Cologne City Hall

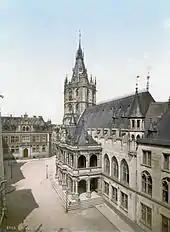
Cologne City Hall around 1900; the Loggia visible in the centre, Saalbau in centre right and Tower in the background.

The City Hall is located on the site of the former Ancient Roman Praetorium, which until the year 475 was seat of the Roman Governor of Germania Inferior. Merovingian kings are known to have used the praetorium as a "regia" until 754, however the building was ultimately destroyed by an earthquake in the late 8th century. Under Hildebold of Cologne, the city was elevated from a bishop's to an archbishop's see in 795, and the area around the former praetorium has become home to both a group of wealthy Patrician merchants and Cologne's Jewish community, many of whom were under immunity granted by the king.